John Fairfax (rower)

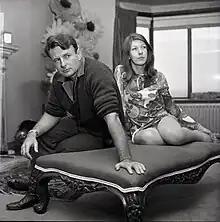
John Fairfax and Sylvia Cook in 1968

John Fairfax (21 May 1937 – 8 February 2012) was a British ocean rower and adventurer who, in 1969, rowed across the Atlantic and became the first person to row solo across an ocean. He subsequently went on to become the first to row the Pacific Ocean (with Sylvia Cook) in 1971 and 1972.